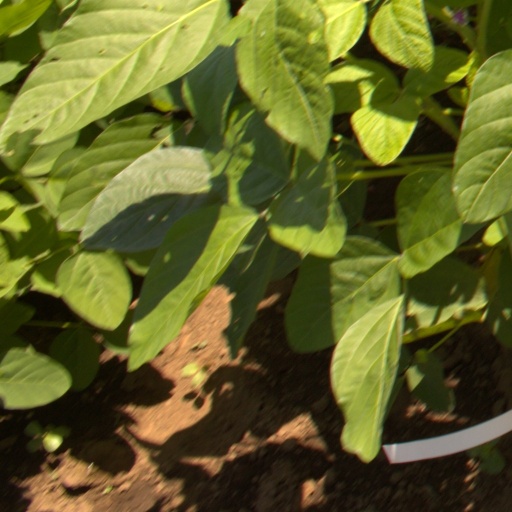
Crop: soybean